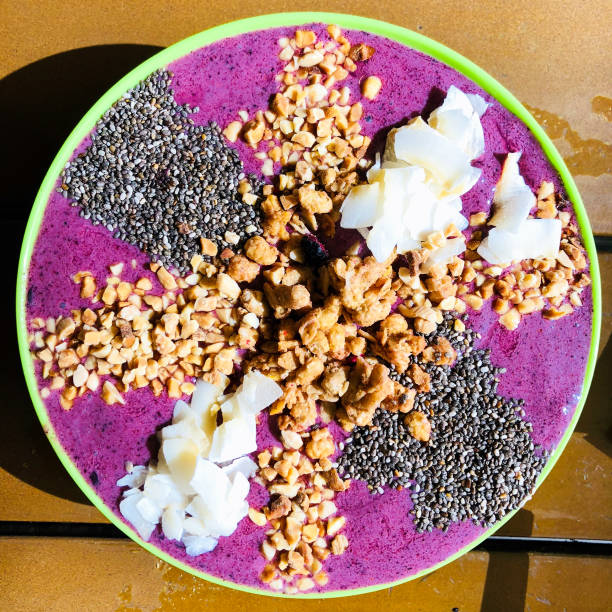
Label: Smoothie_Bowl